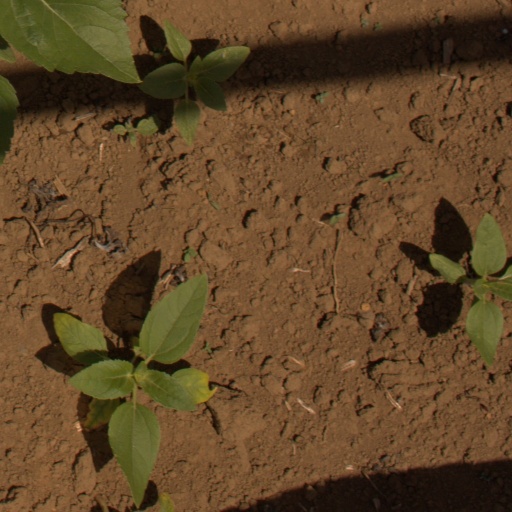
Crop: Jerusalem artichoke